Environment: real
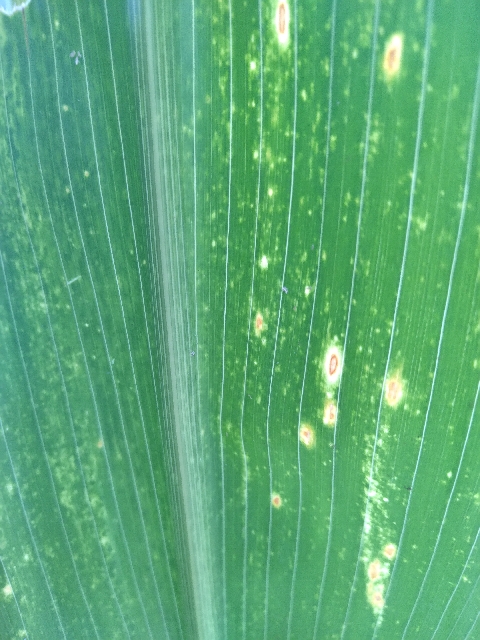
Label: lethal_necrosis